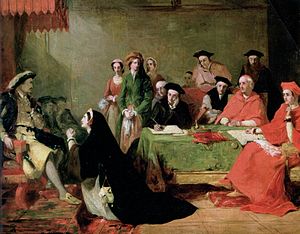
Katharina af Aragonien / Kongens forelskelse
Katharina knæler for Henrik og beder ham gennemtænke annulleringen af deres ægteskab
Katharina af Aragonien var den engelske kong Henrik 8. af Englands første hustru. Hun var dronning fra 1509 til kongen i 1533 lod ægteskabet annullere. Kong Henrik gik på grund af denne annullering mod paven og den Romerskkatolske kirke og gjorde sig selv til overhoved i den nye engelske kirke.